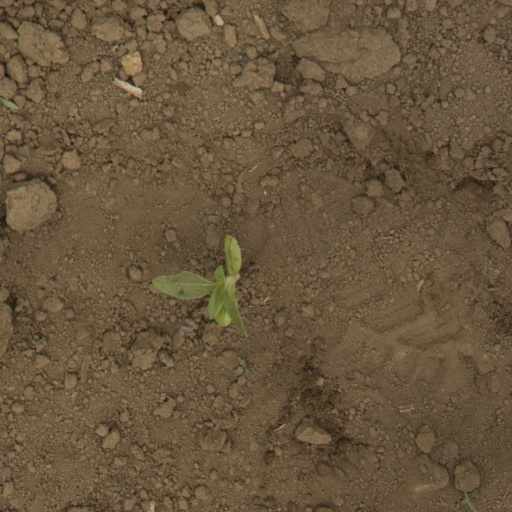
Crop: Jerusalem artichoke